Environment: real
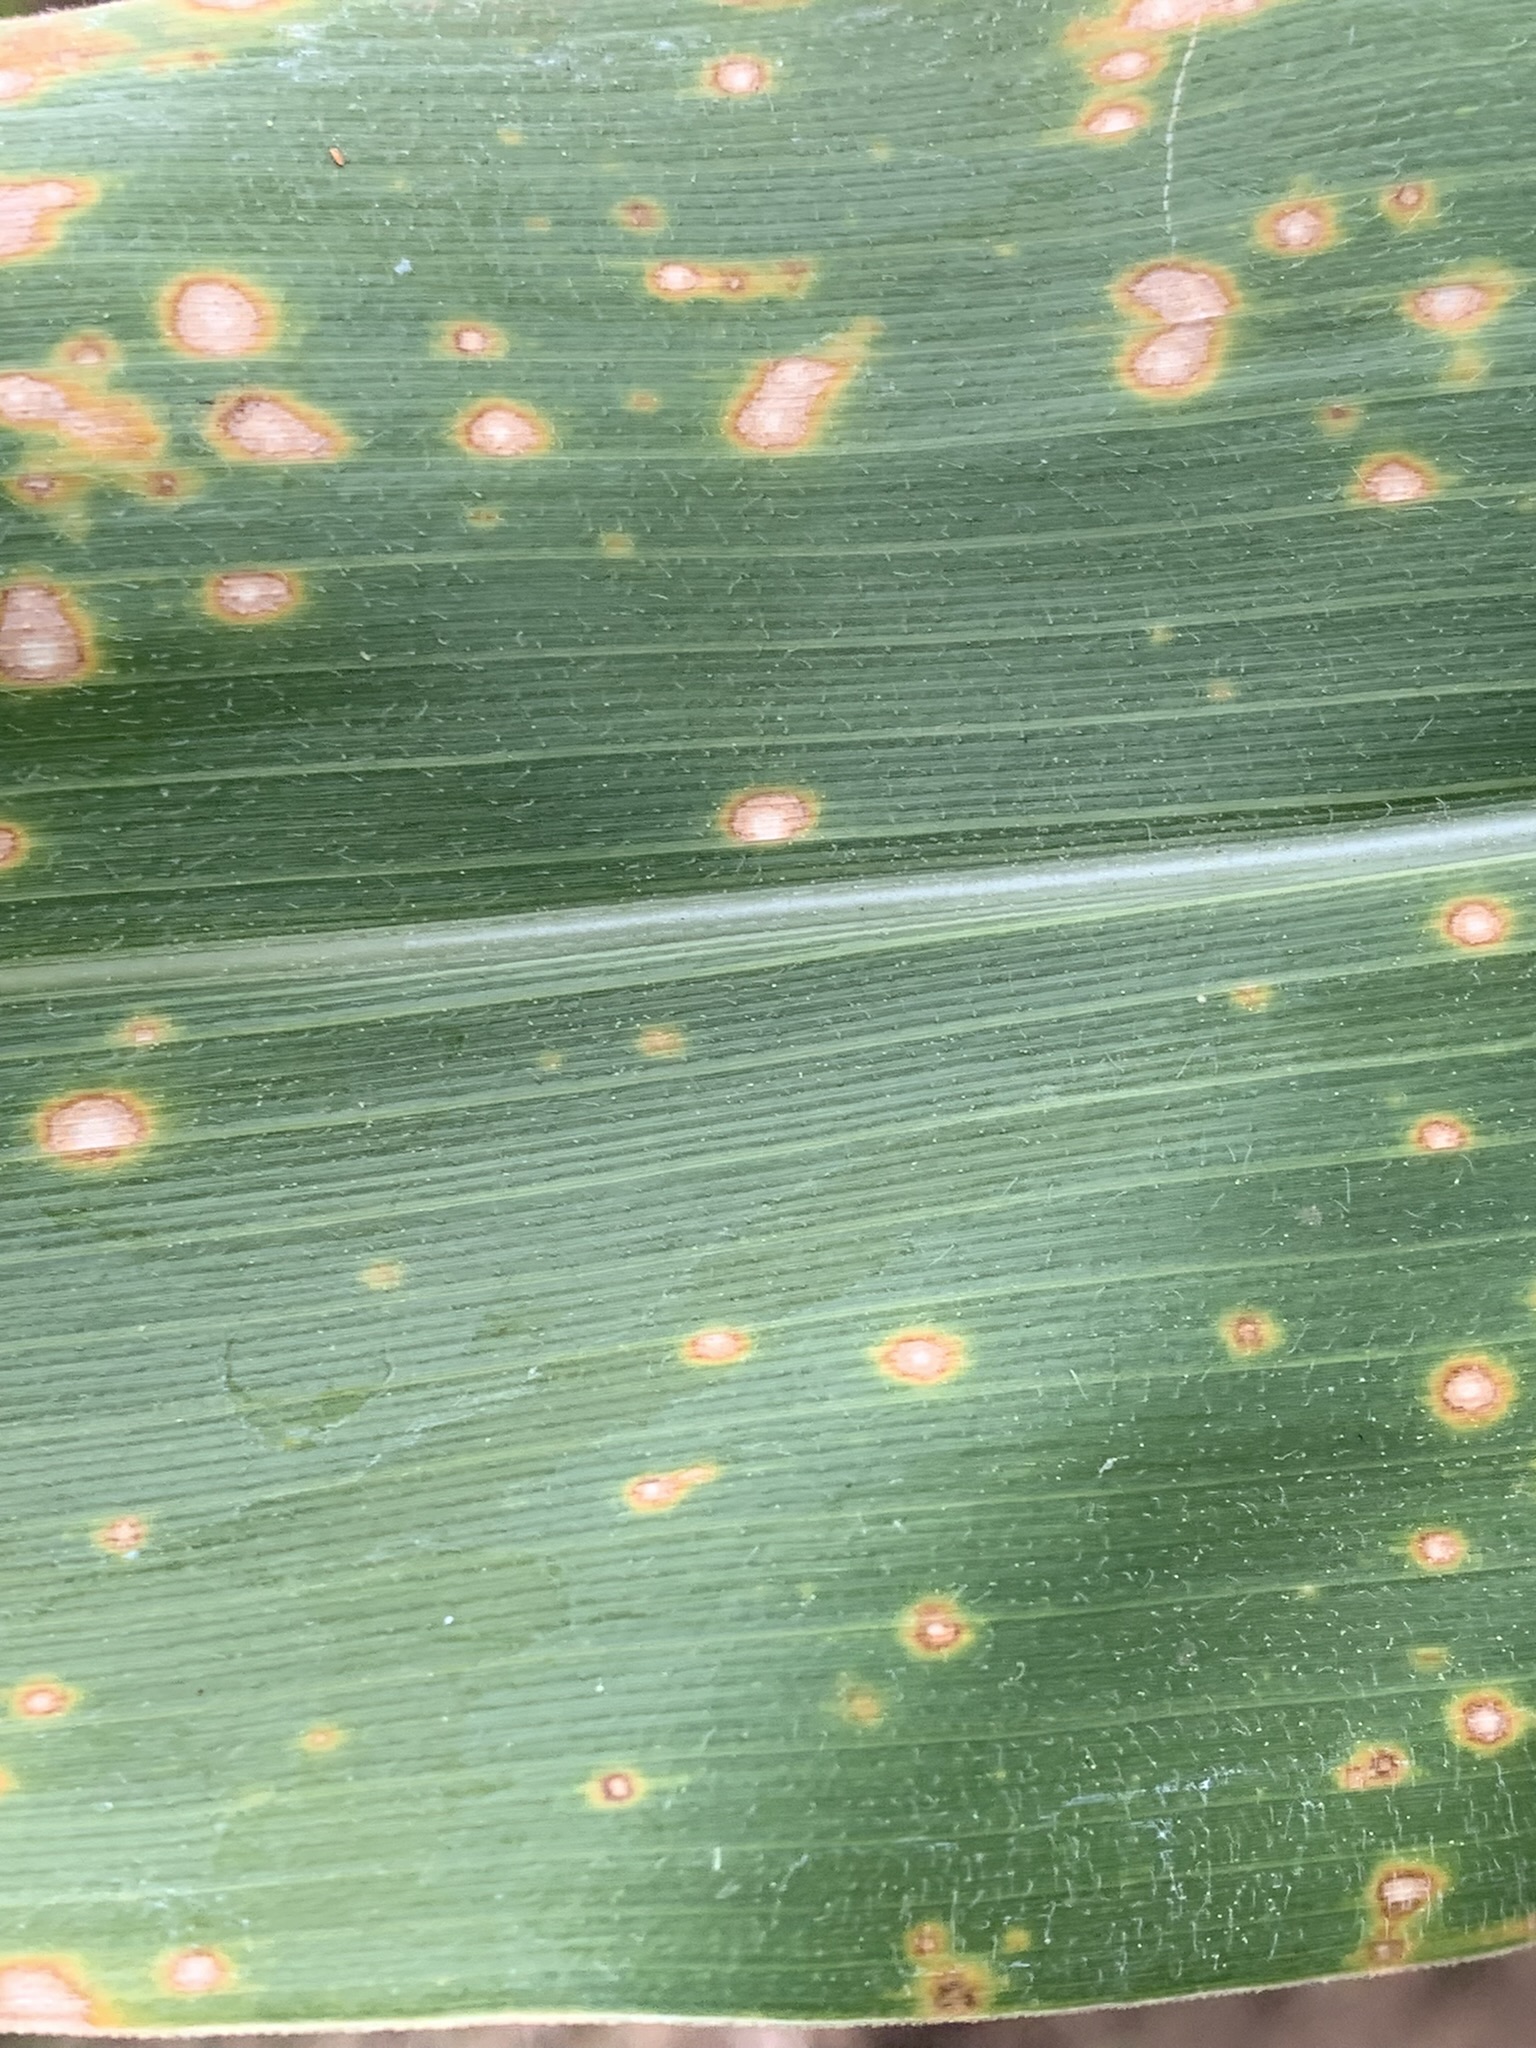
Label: lethal_necrosis